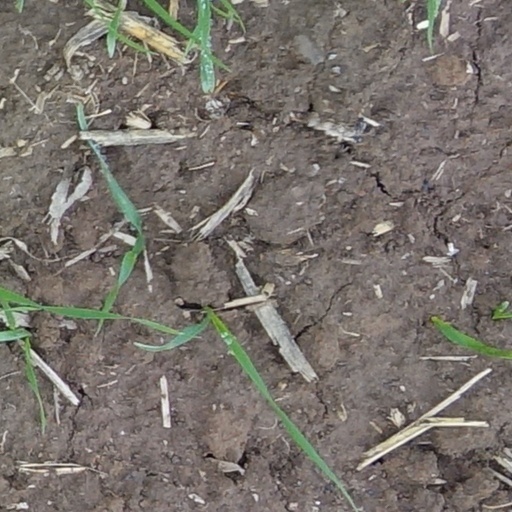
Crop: wheat